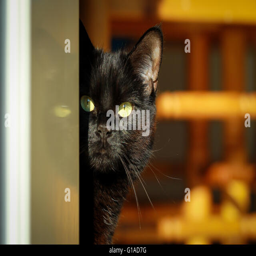
black cat looking from behind the door